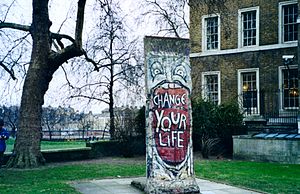
Imperial War Museum / Museet
Stykke fra Berlinmuren som står udenfor museet.
Imperial War Museum er et museum i London, etableret i 1917, som viser konflikter fra det 20. århundrede og senere, især dem hvor Storbritannien har været involveret. Museet indeholder militære køretøjer, våben, krigsminder, et bibliotek, et fotoarkiv og en kunstsamling samt andet krigsrelateret. Museet er delvist subsidieret af regeringen, men er også afhængig af individuelle bidrag.